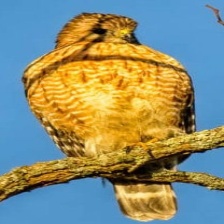
Species: RED SHOULDERED HAWK
Scientific name: BUTEO LINEATUS